A. C. Thompson

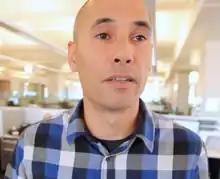
Thompson at the ProPublica offices in 2015.

A.C. Thompson (born c.1972) is an investigative journalist, producer, and senior reporter with "ProPublica" and a correspondent for the PBS series "Frontline". His stories, many of which examine the criminal justice system, have helped lead to the exoneration of two innocent San Francisco men sentenced to life in prison and the prosecution of seven New Orleans police officers.